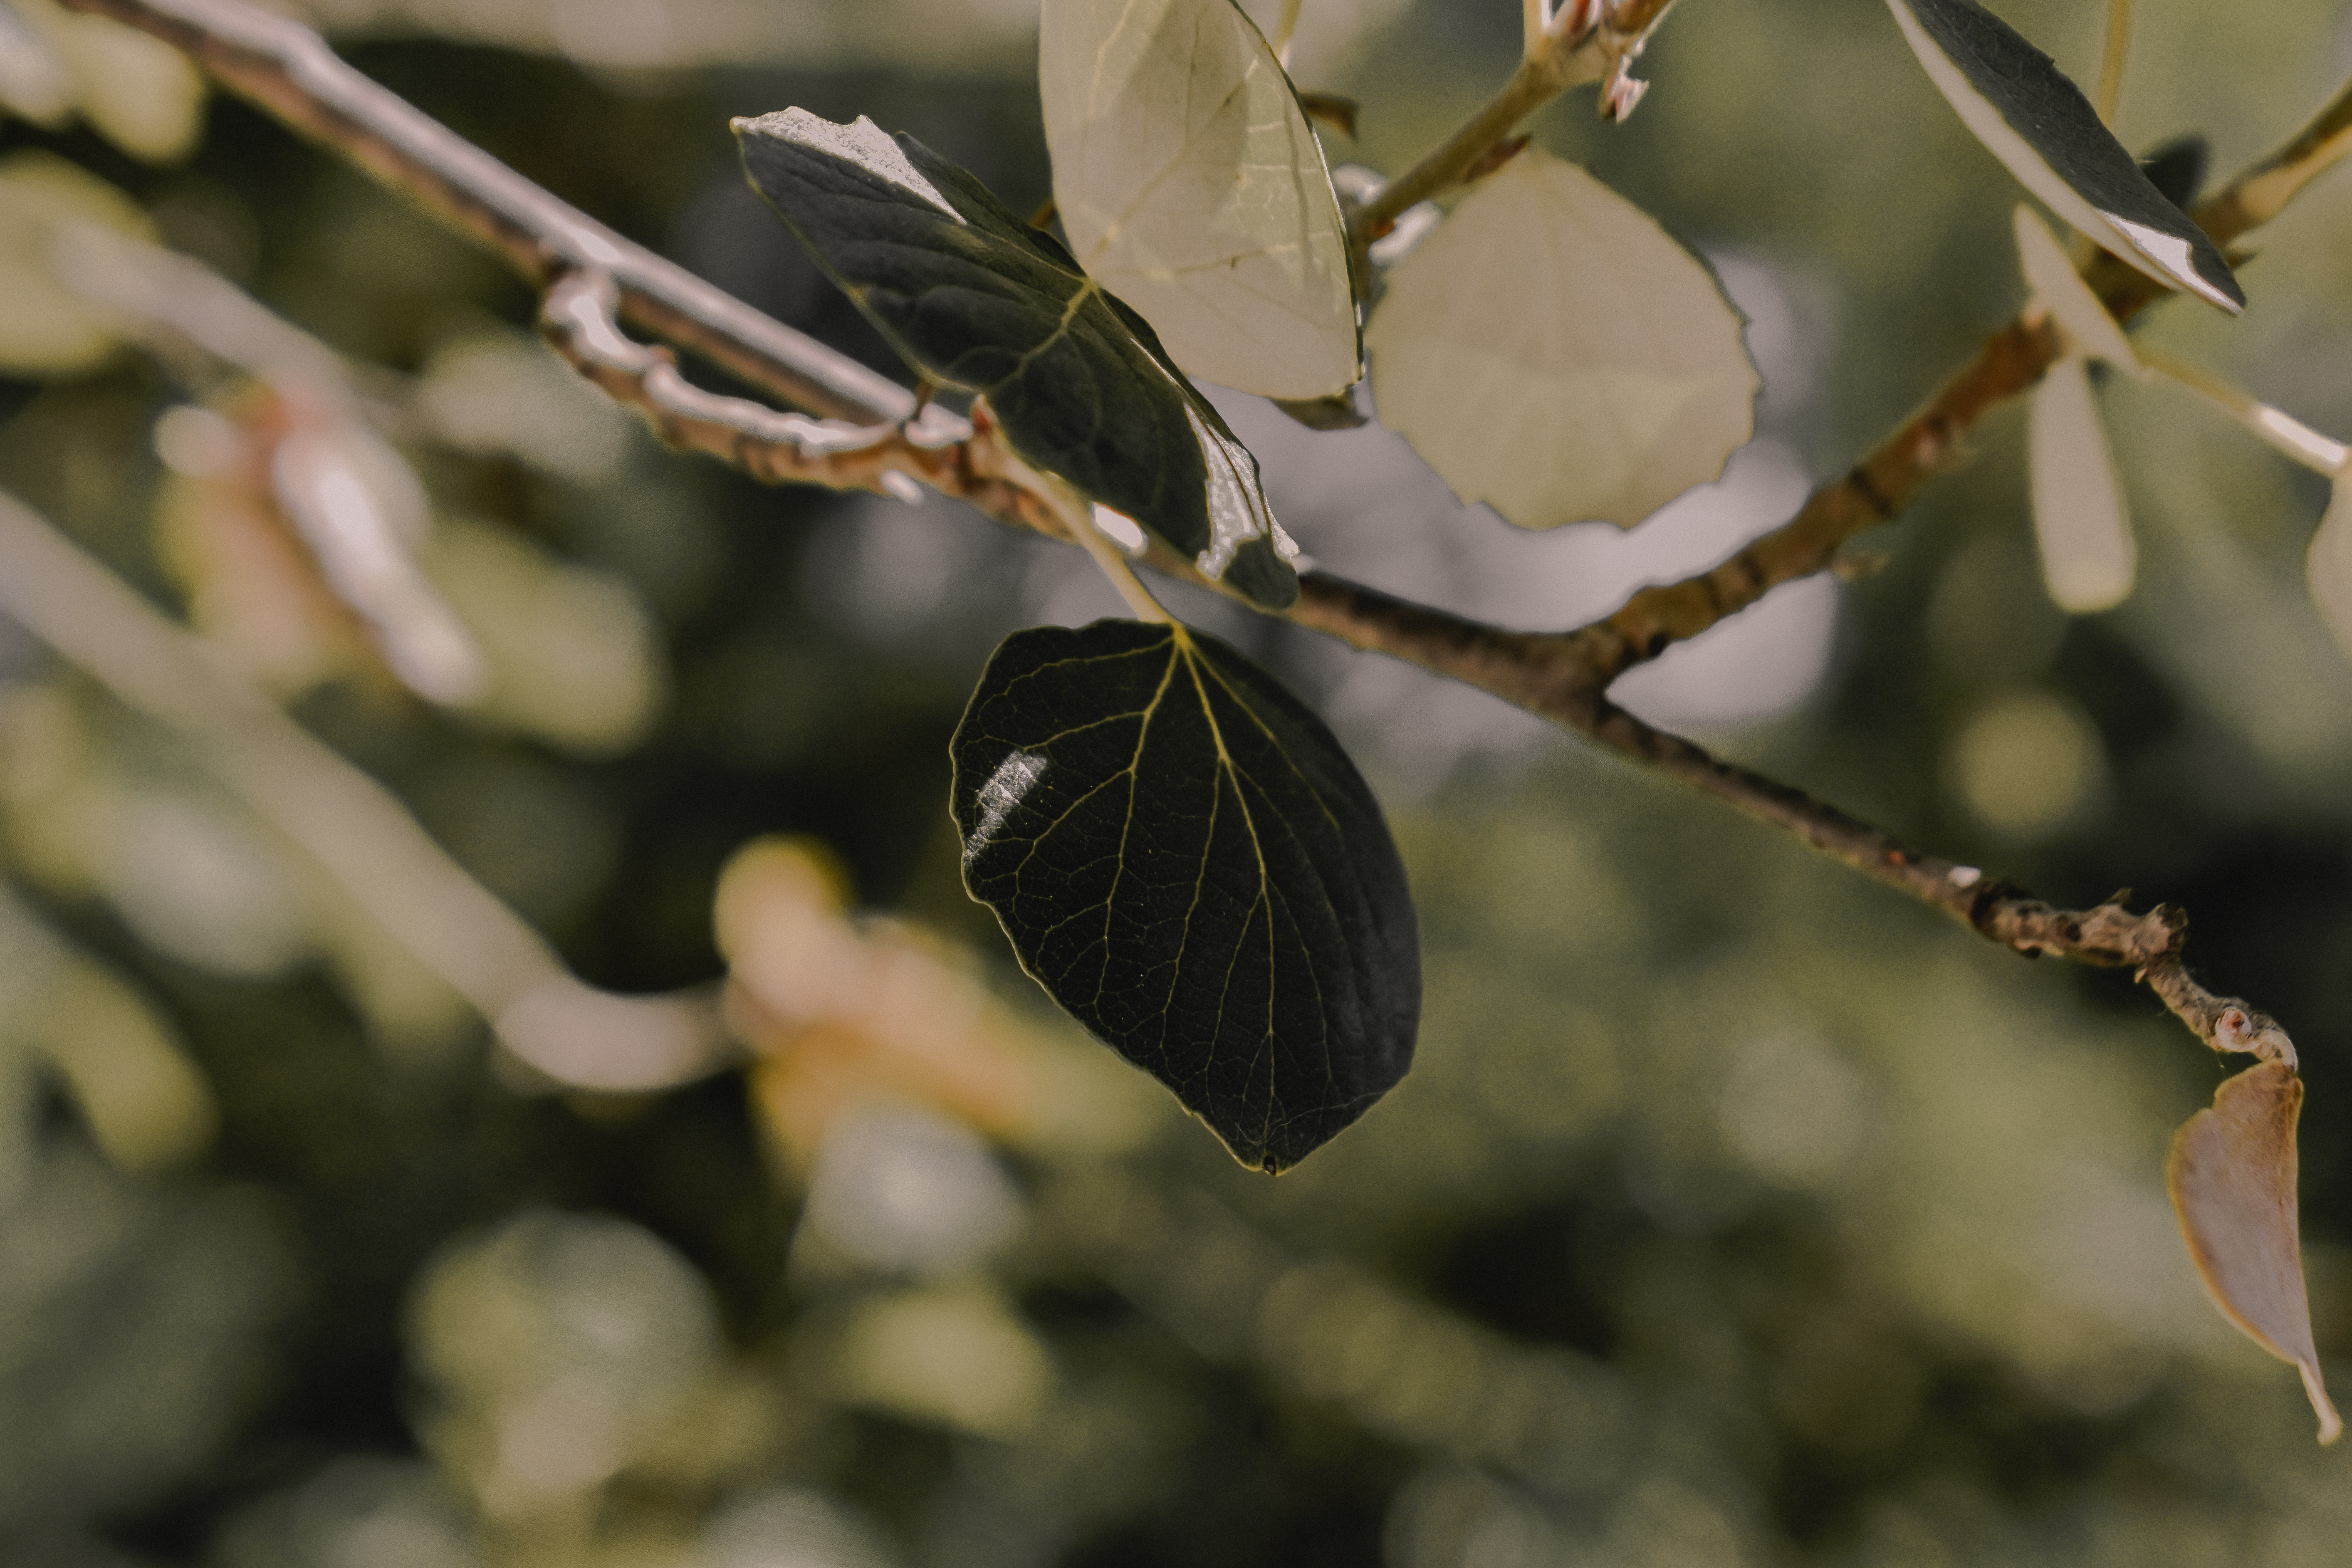
leaf, branch, twig, tree, plant, botany, flower, organism, sunlight, plant stem, macro photography, net winged insects